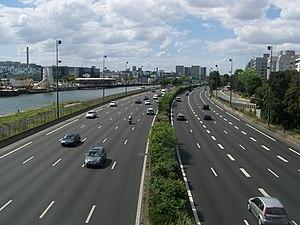
Autoroute française A4 arrivant à son km 0 à l'entrée de Paris, ici entre Ivry sur Seine (à gauche) et Charenton le Pont (à droite).
Charenton-le-Pont est une commune française située dans le département du Val-de-Marne en région Île-de-France.
L'autoroute A4, aussi appelée autoroute de l’Est, est une autoroute française qui relie Paris à Strasbourg. Elle fait partie des routes européennes E17, E25, E46, E50 et E54.
Une voie rapide ou voie express est en Europe une route réservée à la circulation des véhicules motorisés et dont les croisements sont réduits, supprimés ou aménagés afin d'éviter les arrêts de circulation, mais qui n'atteignent pas les caractéristiques des autoroutes auxquelles elles peuvent ressembler. La définition exacte de la route expresse peut sensiblement varier selon les conventions internationales.